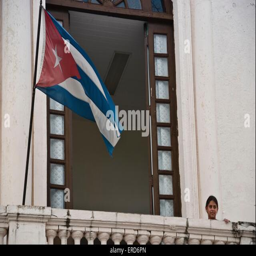
a girl standing on a balcony with the flag